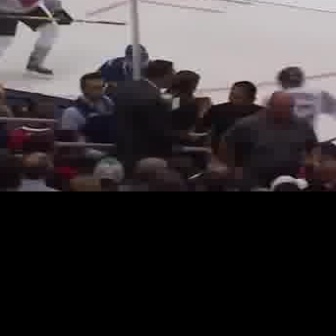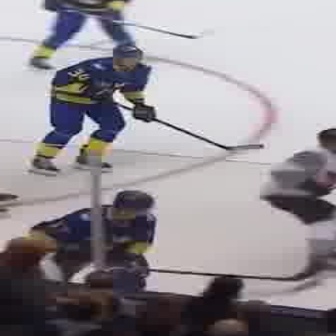
  Please identify the target specified by the bounding box [92,43,194,145] in the first image and locate it in the second image. Return the coordinates in [x_min,y_min,x_max,y_max] format.
Answer: [28,188,154,314]